East Germany

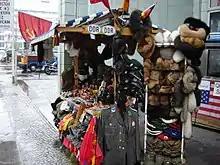
A booth selling East German and communist-themed memorabilia in Berlin

The political history of East Germany had four periods: 1949–1961, which saw the "Construction of Socialism"; 1961–1970, after the Berlin Wall closed off escape, was a period of stability and consolidation; 1971–1985 was termed the "Honecker Era", and saw closer ties with West Germany; and 1985–1990 saw the decline and extinction of East Germany.